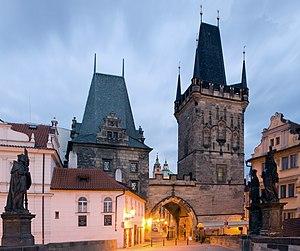
La tour gothique et l’entrée du pont Charles dans Malá Strana, un des quartiers historiques de Prague, sur la rive gauche de la Vltava.
Le pont Charles est un pont qui relie la Vieille-Ville de Prague au quartier de Malá Strana, au pied du château de Prague. Construit au XIVᵉ siècle, il sera le seul pont sur la Vltava jusqu'en 1741.
Malá Strana est un quartier du centre de Prague, l'un des plus chargés en histoire avec Hradčany et Staré Město qui l'encadrent respectivement à l'ouest et à l'est.